Denbigh, Cobbitty

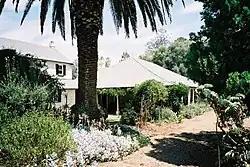

Denbigh is a heritage-listed former vineyard, Clydesdale horse stud, Ayrshire cattle stud and dairy farm and now Hereford stud located at 421 The Northern Road in the southern-western Sydney suburb of Cobbitty, New South Wales, Australia. It was built during 1818 by Charles Hook in and by Thomas and Samual Hassall, and Daniel Roberts in . The property is privately owned. It was added to the New South Wales State Heritage Register on 22 December 2006.